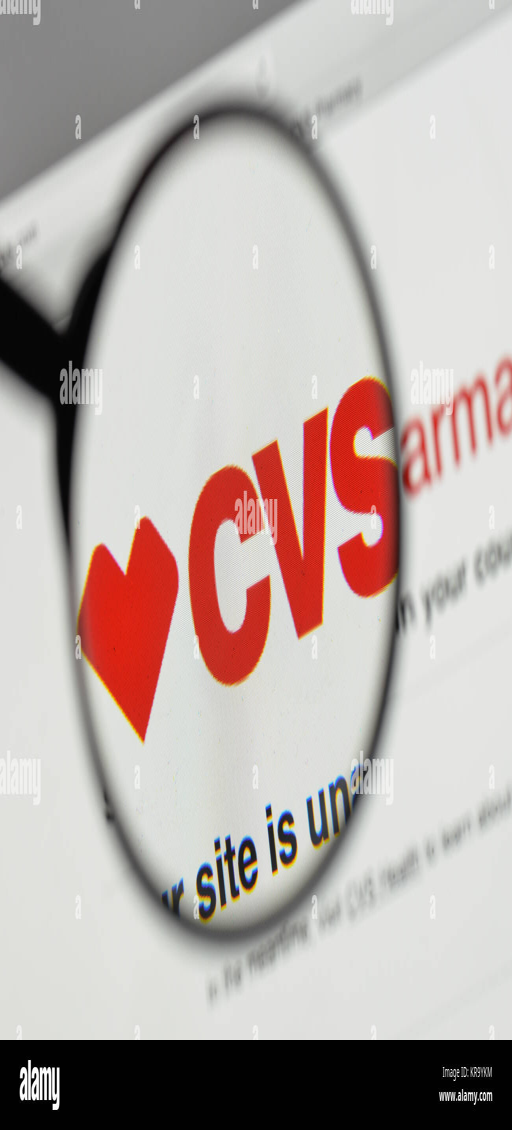
logo on the website homepage